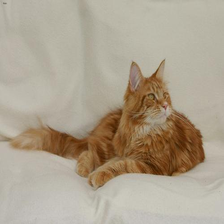
Species: cat
Breed: Maine Coon